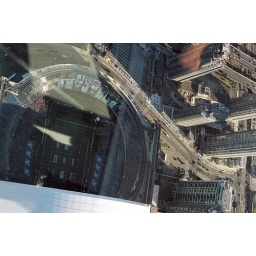
best seat in the house